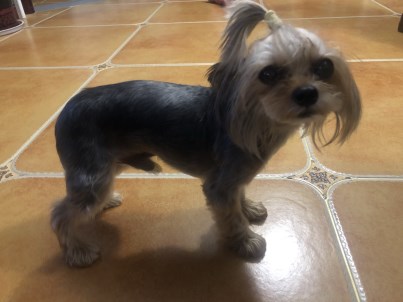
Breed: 340-n000120-Yorkshire_terrier